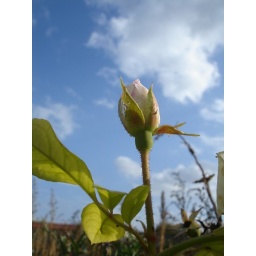
'I am becoming a white and beautiful rose under the blue sky' the bud says